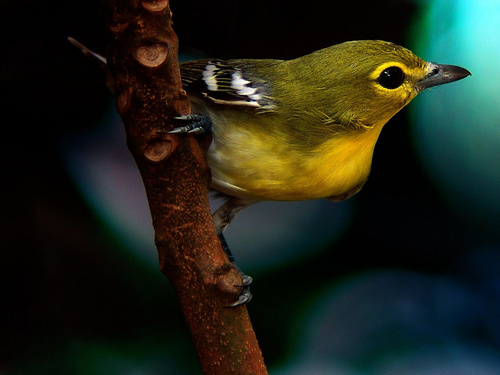
very tiny bright yellow bird, with black beak, tarsus and feet along with black and white coloration on wings.
this miniature bird is all yellow in color with solid black eyes and black and white wings.
the bird has a large black eyering and a black bill.
this bird has a yellow eyering, a yellow breast, belly & throat, and two white wingbars.
this little bird has a yellow belly and breast with a gray wing and white wingbar.
this bird has feathers that are black and white and has a yellow body
this is a bright greenish-yellow bird with with wings that are white, black, and yellow.
this bird has wings that are green and has a yellow belly
this bird has a yellow crown as well as a black bill.
this bird has a green crown, green primaries, and a yellow belly.
Species: Yellow Throated Vireo